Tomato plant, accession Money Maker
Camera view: horizontal (90 deg, fisheye); turntable rotation: 30 degrees
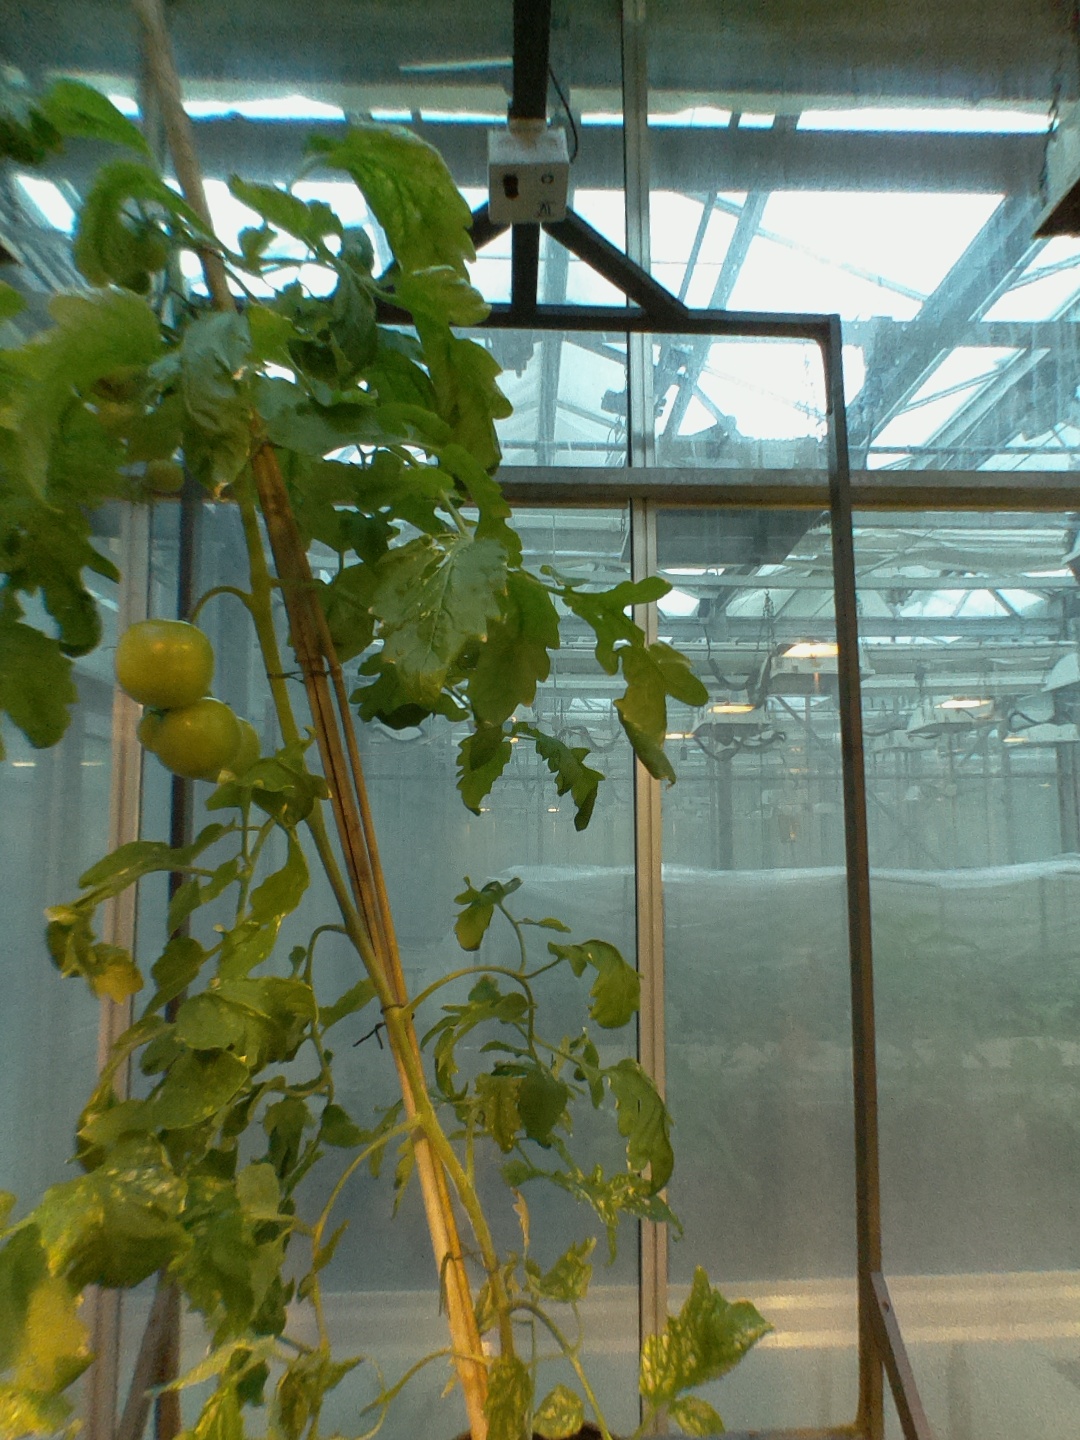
BBCH growth stage 76: 60%-70% of final fruit size